List of mints

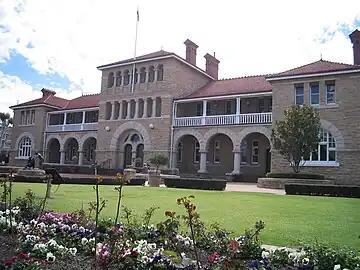
Perth Mint, Australia

Today the United States Mint is largest mint manufacturer in the world, operating across six sites and producing as many as 28 billion coins in a single year. Its largest site is the Philadelphia Mint which covers 650,000 square feet (6 hectares) and can produce 32 million coins per day.